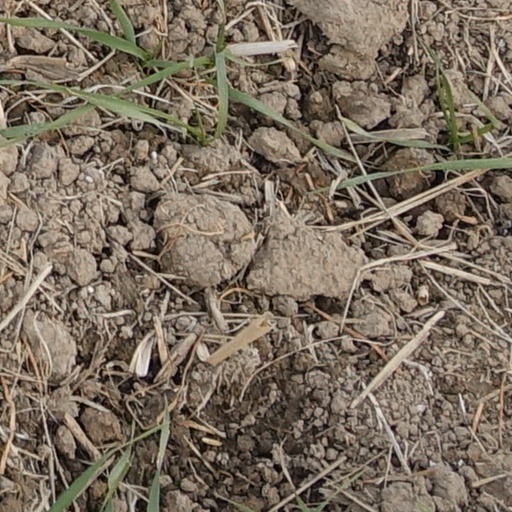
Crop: wheat